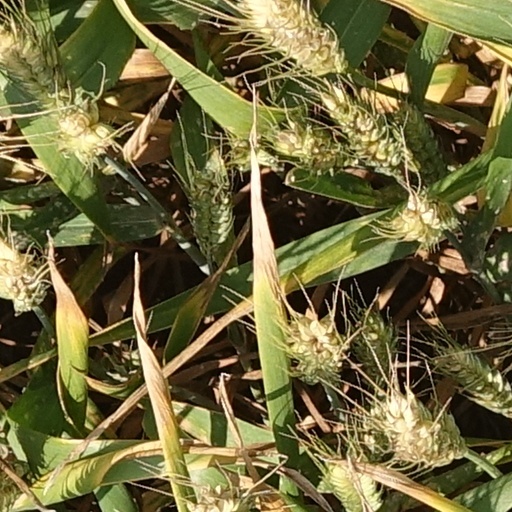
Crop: wheat